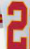
Number: 2